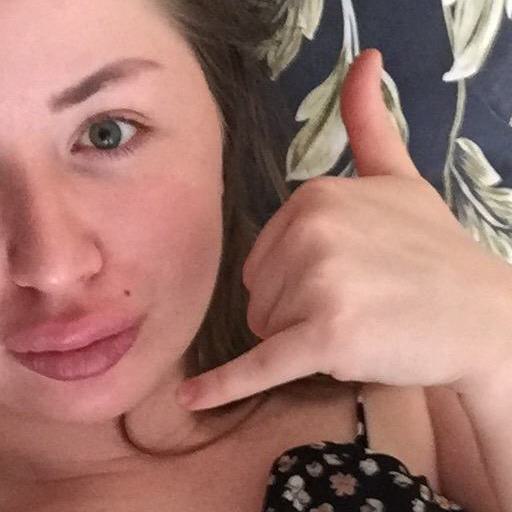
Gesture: call